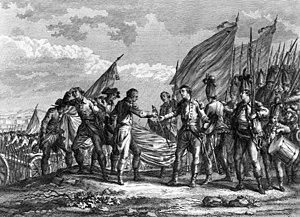
Gravure par de François Godefroy à partir d'un tableau de Louis-François-Sébastien Fauvel